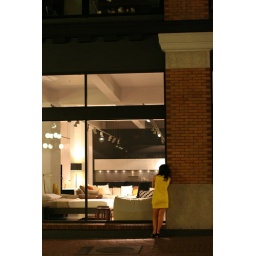
girl in yellow